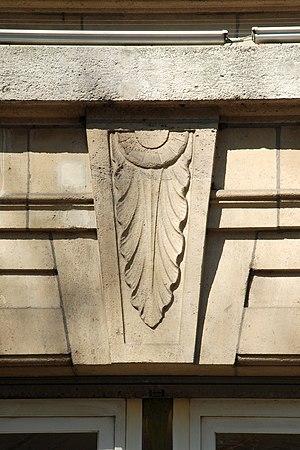
Belgique - Bruxelles - Ancien siège des cristalleries du Val-Saint-Lambert
L'ancien siège des cristalleries du Val-Saint-Lambert est un édifice de style Beaux-Arts édifié par l'architecte Oscar Francotte à Bruxelles en Belgique.